Electric shaver

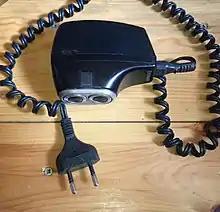
Electric shaver (Russia)

An electric razor and an electric trimmer are essentially the same devices by build, the major difference coming in terms of their usage and the blades that they come with.